Hüseyin Öztoprak

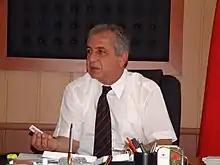
Hüseyin Öztoprak

Hüseyin Öztoprak is the Agriculture and Forestry Minister in the 20th Government of the Turkish Republic of Northern Cyprus under Prime Minister Ferdi Sabit Soyer. He was confirmed in his office in April 2005.